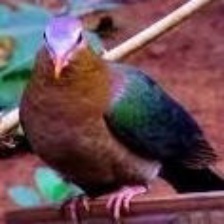
Species: GREEN WINGED DOVE
Scientific name: CHALCOPHAPS INDICA